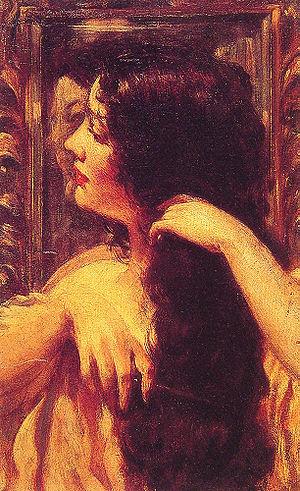
Chez les humains, la couleur des cheveux est la pigmentation des follicules pileux naturellement déterminée par deux types de mélanine, l'eumélanine et la phéomélanine.